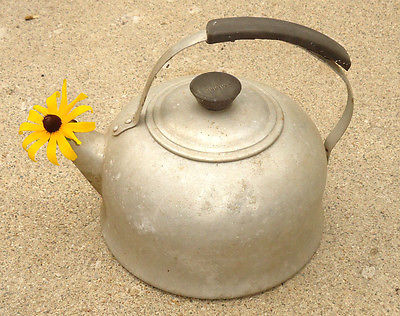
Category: kettle